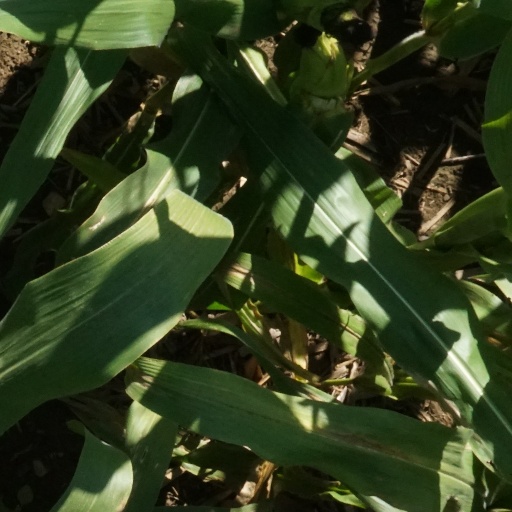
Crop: maize; corn